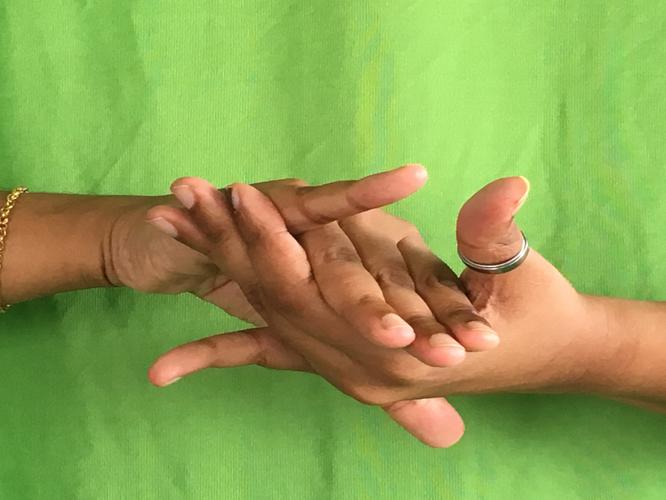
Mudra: Kurma
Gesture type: double_hand